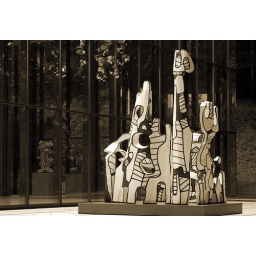
Wuppertal-Unterbarmen. Skulpturenpark "Waldfrieden": sculpture by Jean Dubuffet reflected by a glass wall